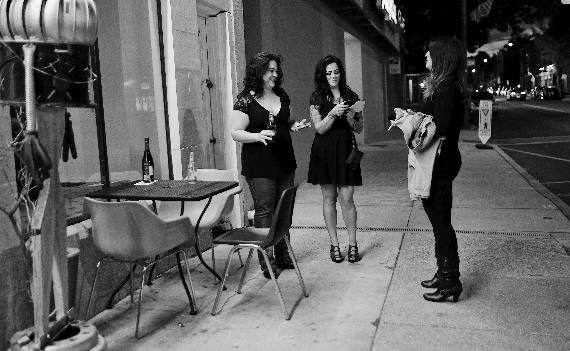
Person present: Yes